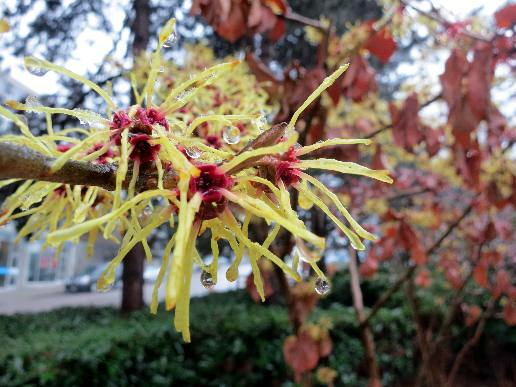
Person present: No